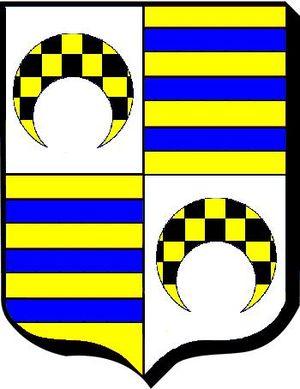
La bataille d'Anthon se déroule le 11 juin 1430, durant la guerre de Cent Ans, sur le territoire de l'actuelle commune de Janneyrias en Isère.